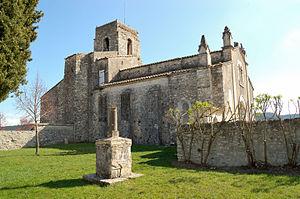
L'église vue de l'ancien cimetière
Saint-Thomé est une commune française, située dans le département de l'Ardèche en région Auvergne-Rhône-Alpes.